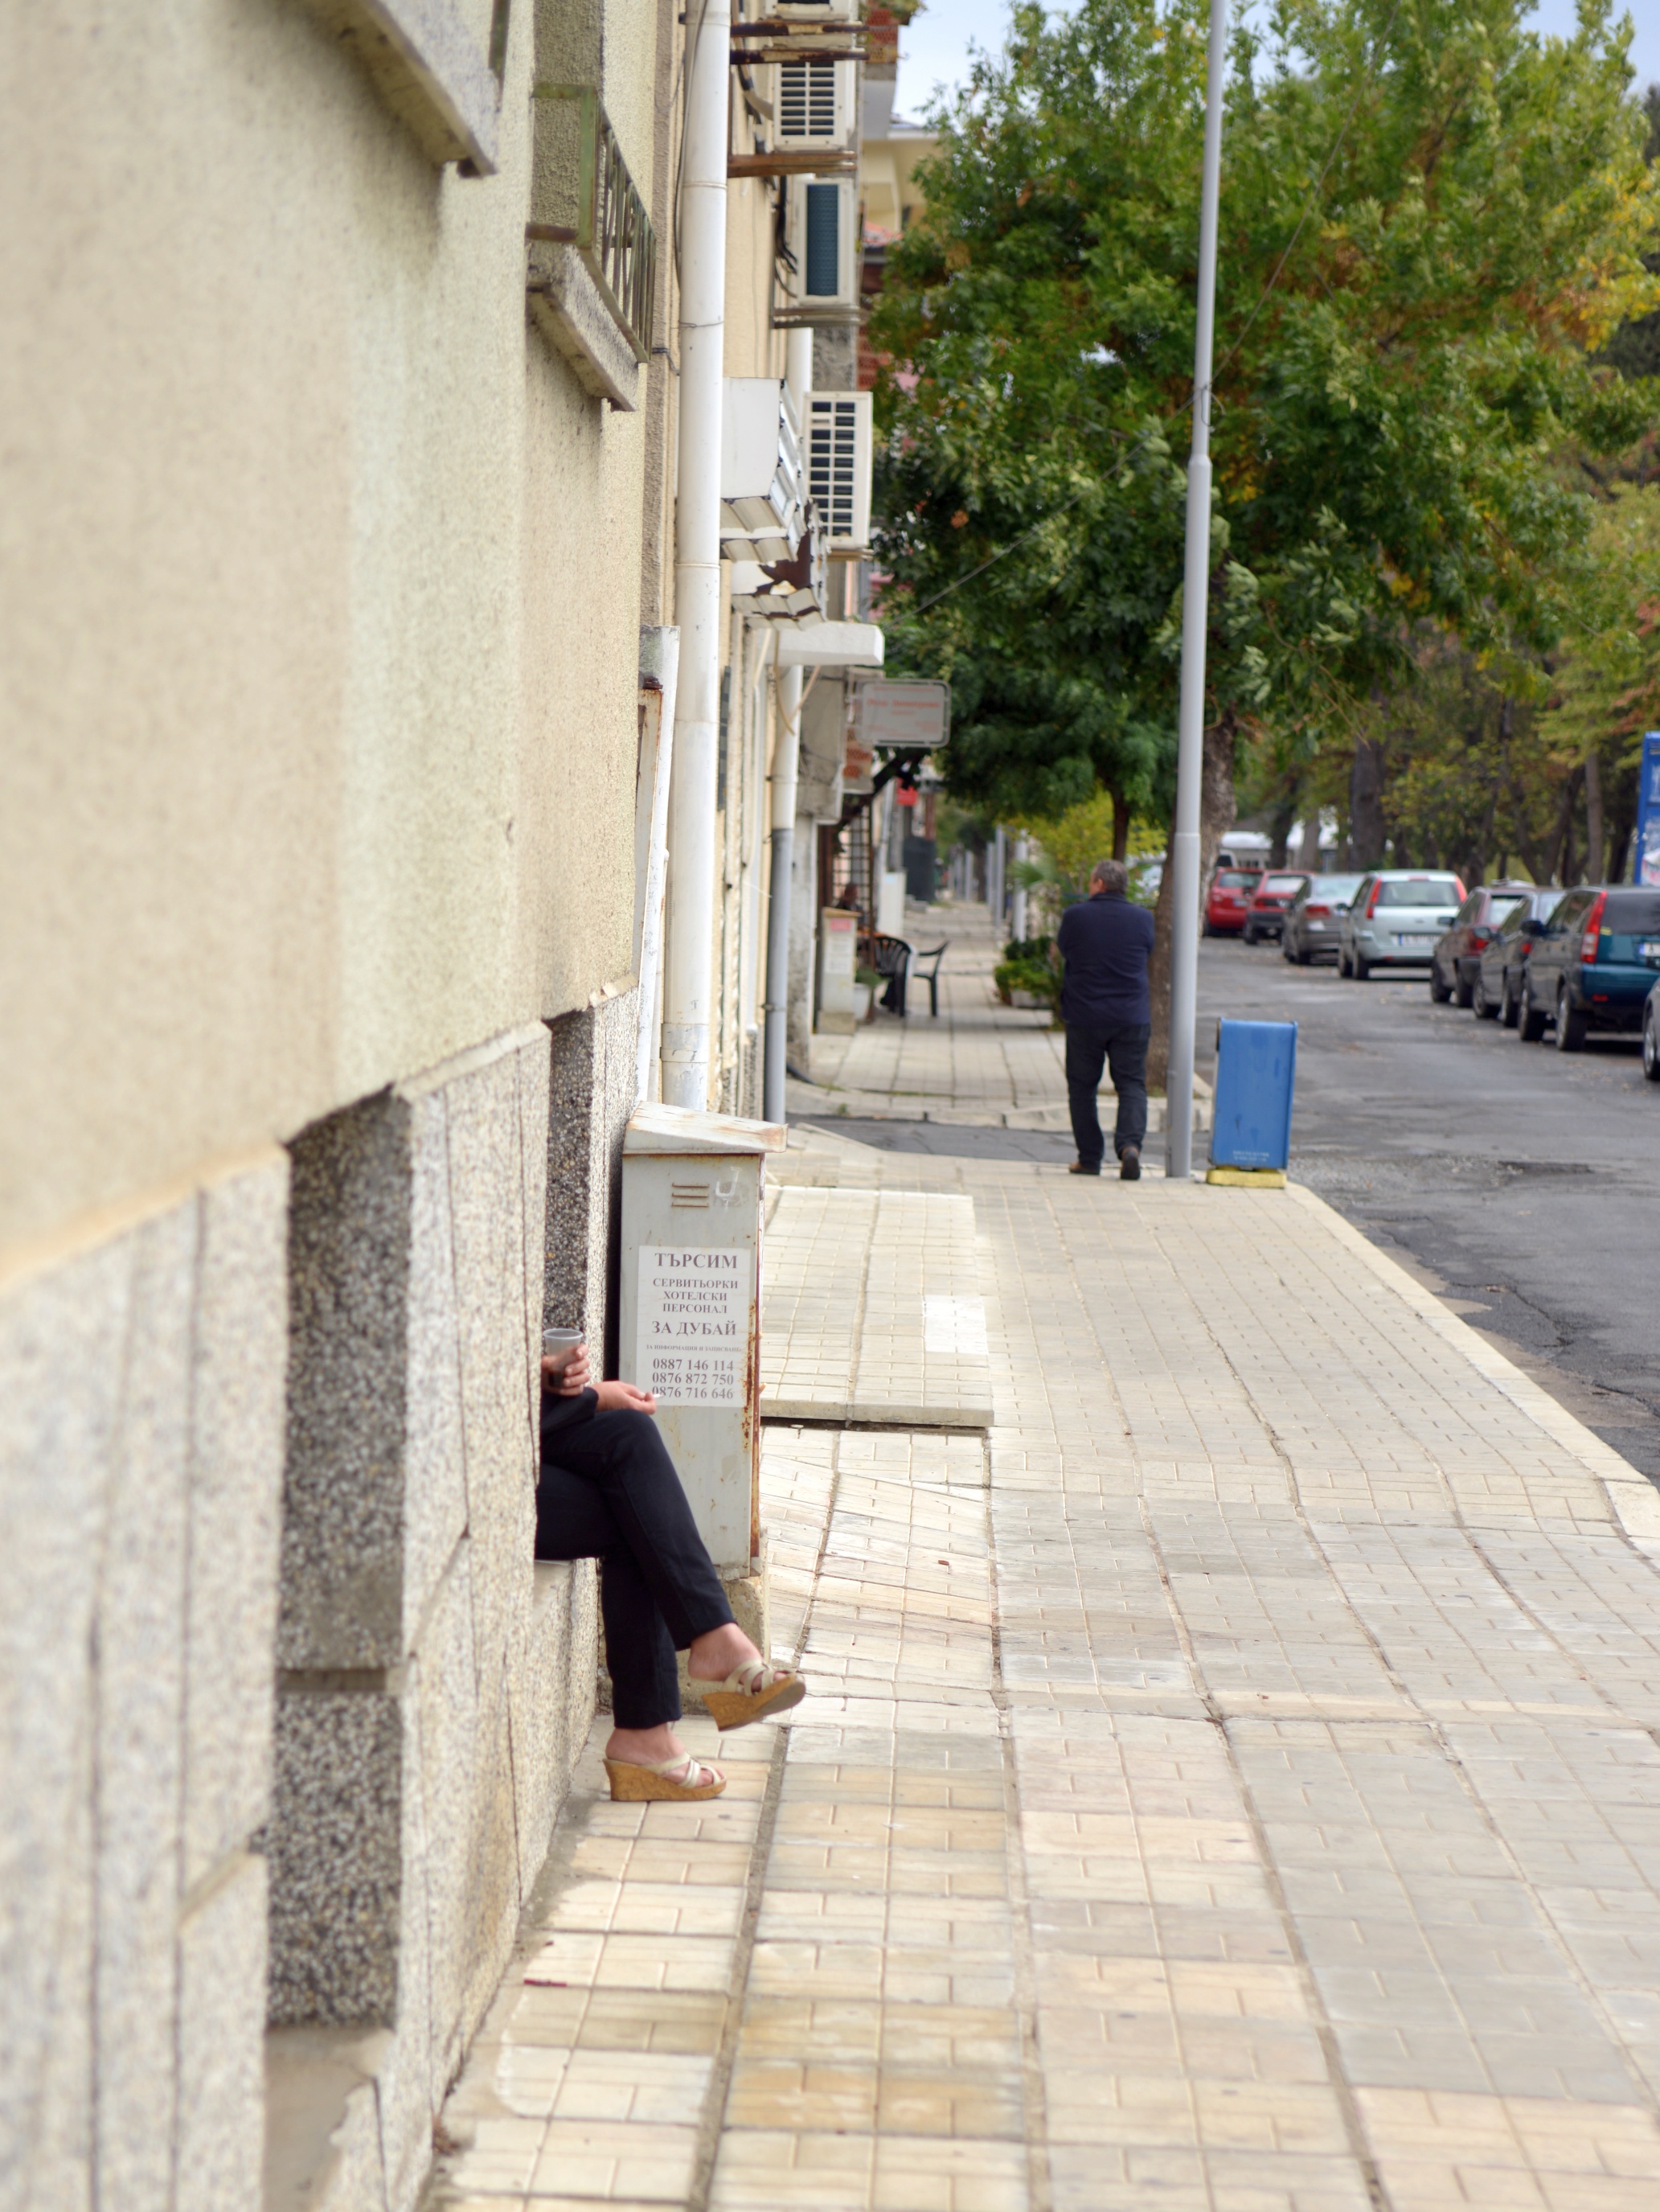
pedestrian, road, street, sidewalk, town, alley, city, walkway, europe, plaza, nikon, lane, infrastructure, nikkor, d800, 70300mm, nikond800, 70300mmf4556gvr, bulgaria, neighbourhood, road surface, human settlement